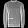
Label: Pullover